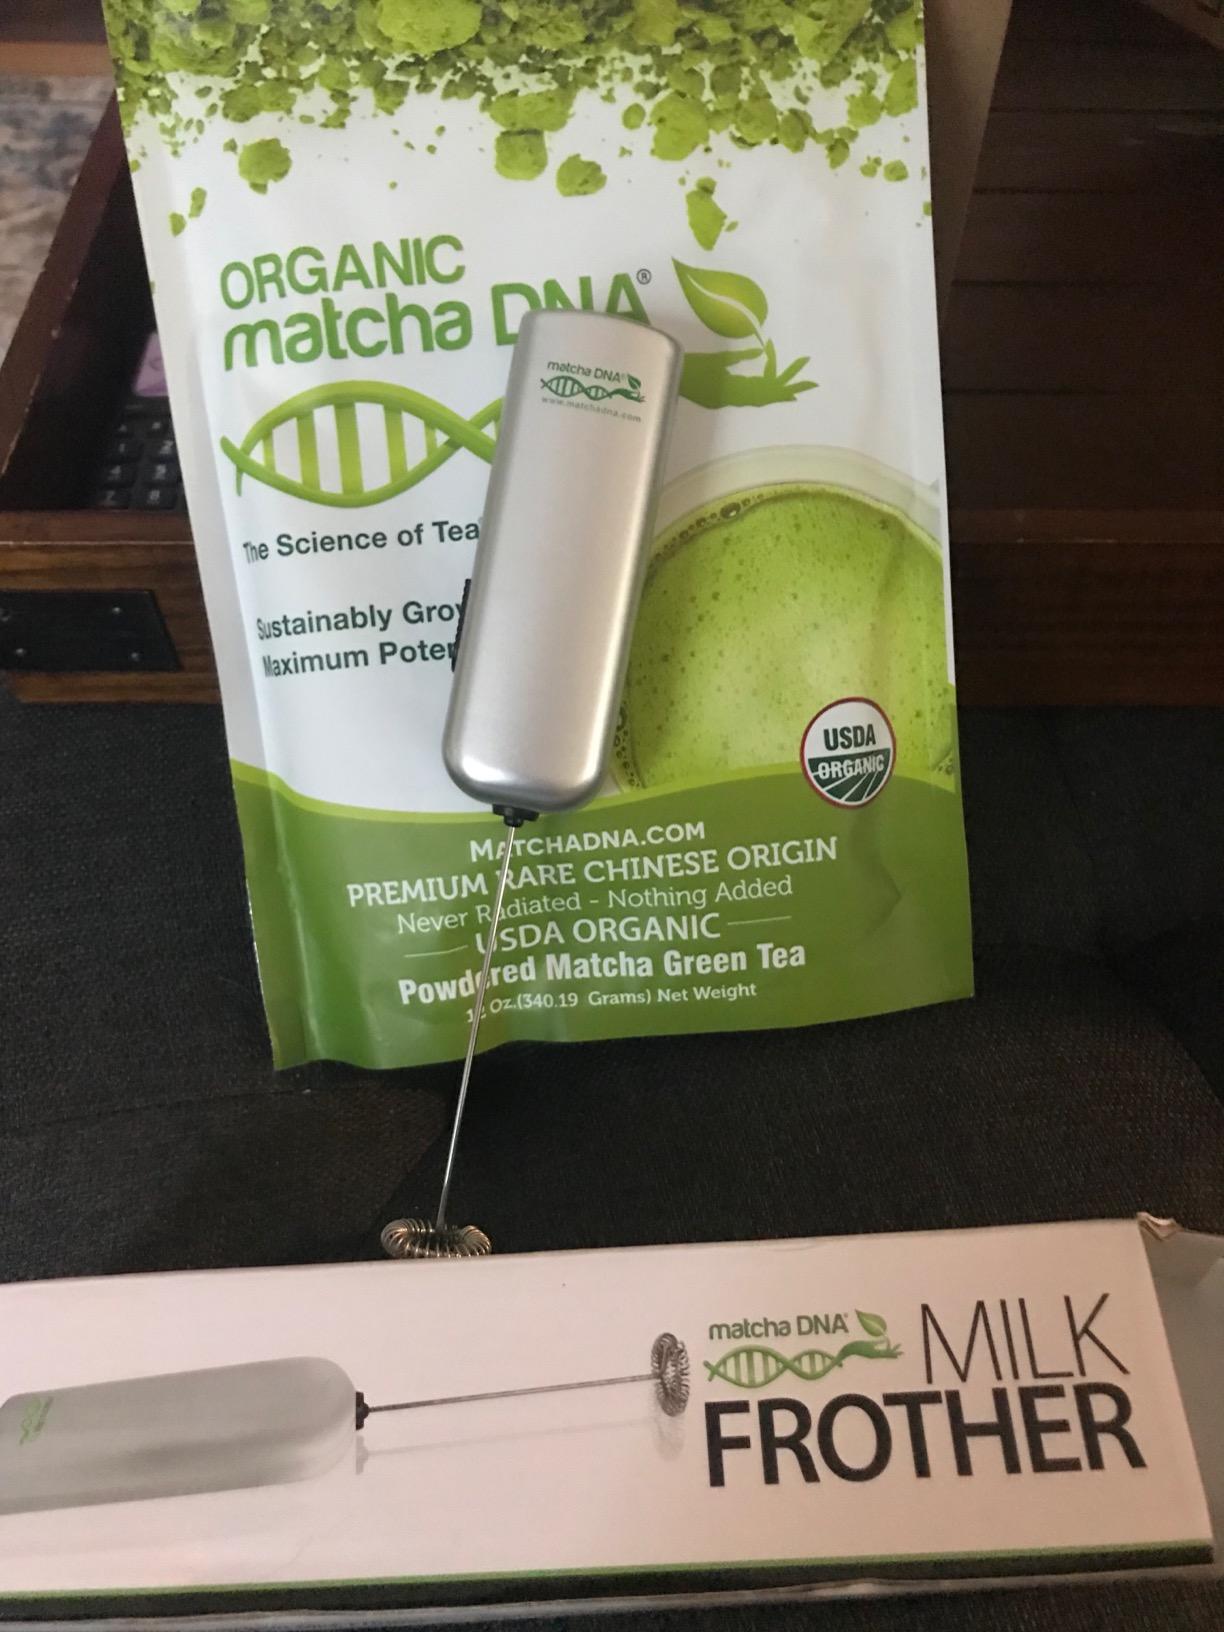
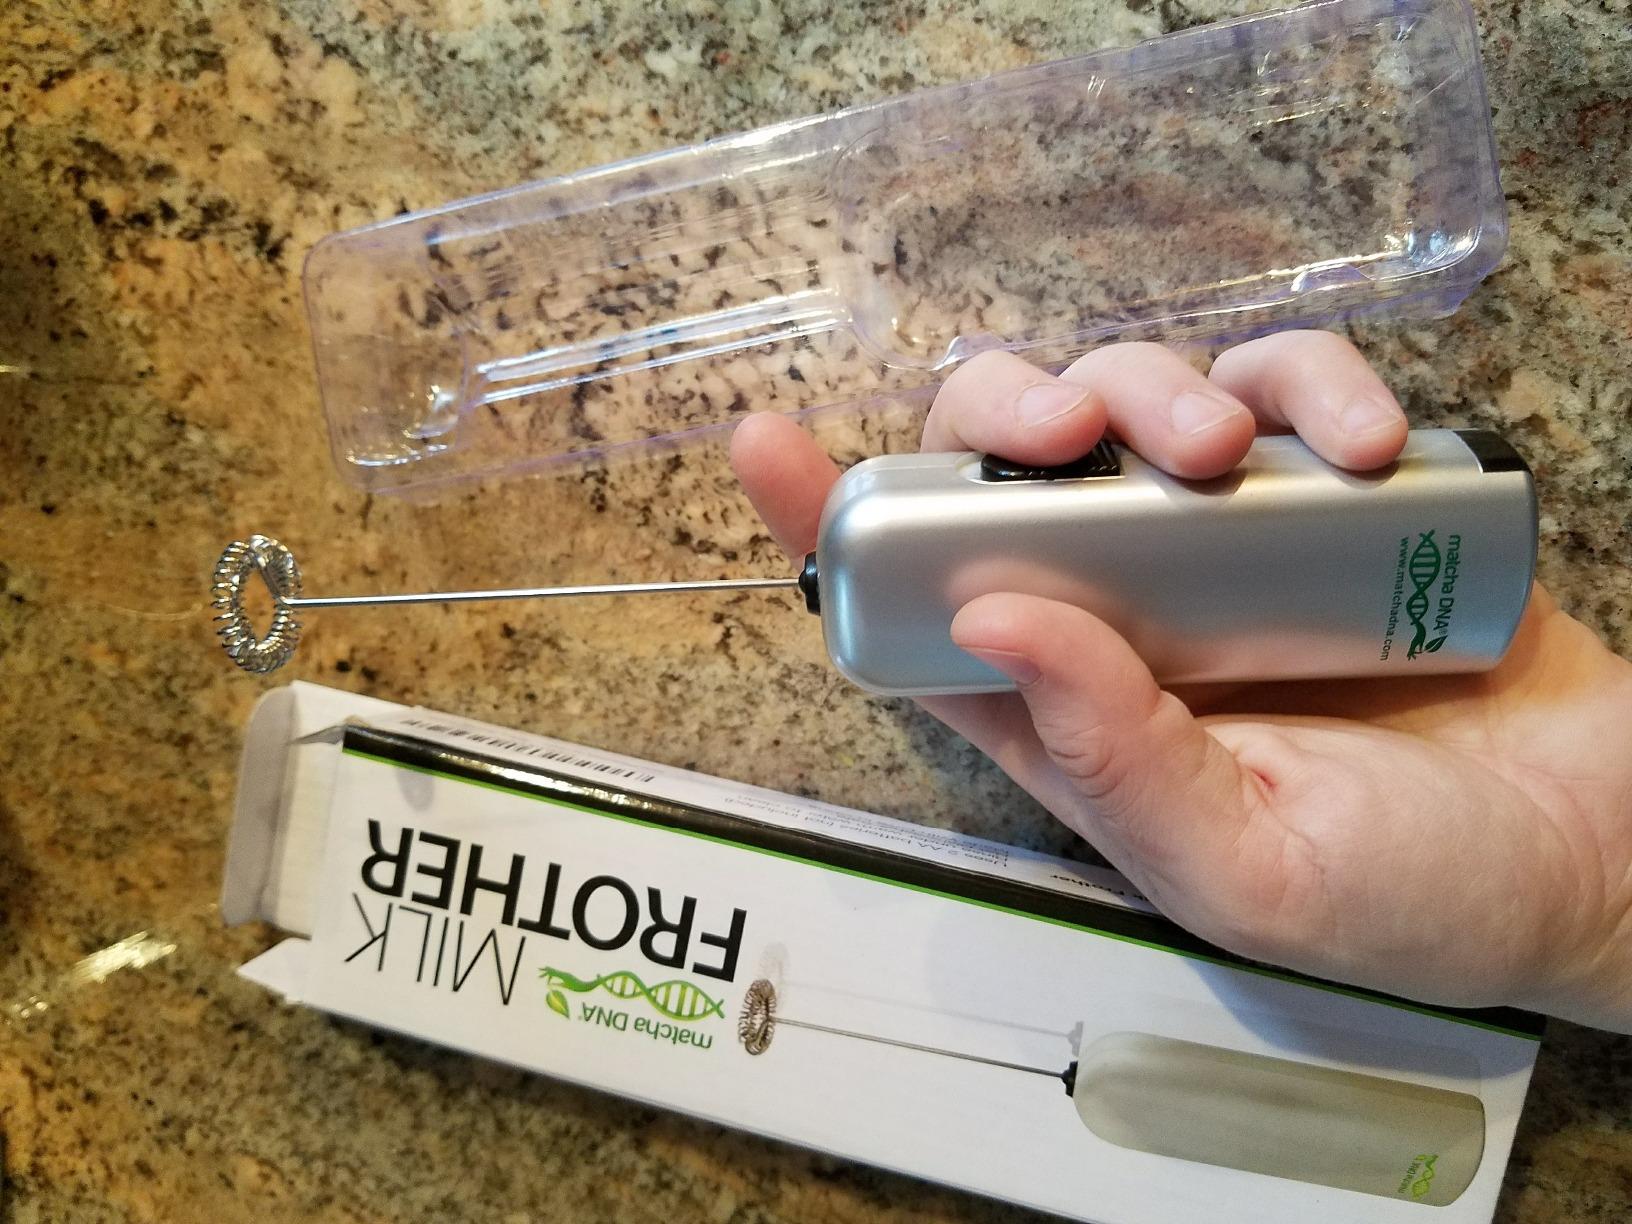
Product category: items_mixer
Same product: yes